Ecology of the North Cascades

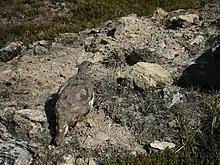
A white-tailed ptarmigan blends into the alpine tundra east of Glacier Peak.

While alpine ecosystems provide challenging abiotic conditions for species there are advantages to animal species to habituate these areas. In the winter while there is extensive snow pack there are also strong winds that will expose herbaceous stems and seeds for animals to forage on. Insects that are blown up from lower elevations will land on the snow beds in the spring offering much nutrition for birds and other mammals that breed in the alpine. When snowfields melt it creates a gradient of plant phenology which provides emerging vegetation over a period of time for herbivores to feed on and migrate along this line. Spring foraging is believed to be crucial in the breeding in a number of species such as the mountain goat. Leaf budding and fruiting in late summer past the edges of snowfields also offer food for the animals that depend on this area. Black bears, songbirds and marmots in the North Cascades and Alpine Lakes can find cover in lush vegetation in avalanche chutes adjacent to the subalpine forests. There seems to also be evidence that there is a lower rate of parasitism and disease in these high alpine elevations offering yet another advantage to alpine species. The alpine grouse is one example of an alpine animal that has few blood infections or intestinal parasites. Other animal species in the summer months will migrate into the higher alpine elevations to avoid insects and forage in the meadows.